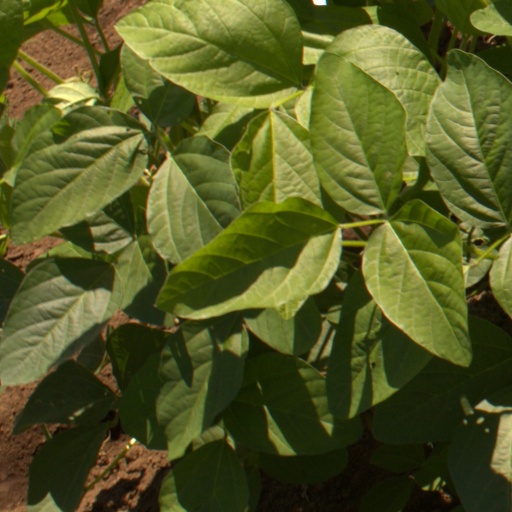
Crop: soybean